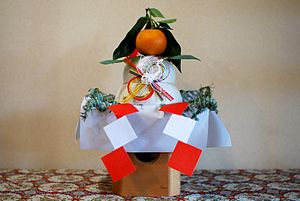
Japansk nytår / Traditionel mad
Kagami-mochi med en appelsin på toppen.
Det japanske nytår er en af de vigtigste årlige japanske traditioner, der er blevet fejret gennem århundreder, og som har en række særlige skikke tilknyttet.